Santiago Metropolitan Cathedral

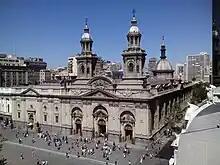
Panoramic of the cathedral

Under the slab of the presbytery is the archiepiscopal crypt, where the archbishops of Santiago are commonly buried. Formerly the crypt was a dark and battered place but, at the initiative of Cardinal Carlos Oviedo Cavada, a project was drawn up to build a new one under the main altar, more worthy of preserving the remains of the prelates. Remodeled in 2005, it currently has a modern and sober appearance, headed by a colonial Christ in a crucifixion attitude and a small granite altar. To its sides are, in the walls, the niches where some of the bishops and archbishops of Santiago rest. In addition to the diocesan bishops and archbishops, other prelates rest, such as the apostolic nuncio, Monsignor Aldo Laghi, whose only nunciature was that of Chile, being ordained a bishop on September 18 (chosen by him in homage to Chile), and dying in this country according to his wish.